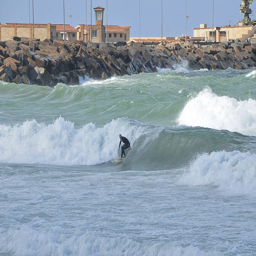
a person surfing a large wave at the beach
A person on a surfboard rides a wave.
a guy on a surf board riding a pretty good wave
A surfer riding on a wave well if it's crash in the ocean
The person is surfing among many waves in the ocean.